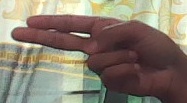
ASL sign: H